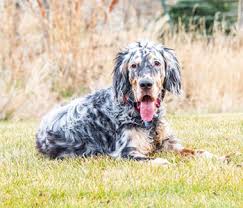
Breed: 203-n000022-English_setter